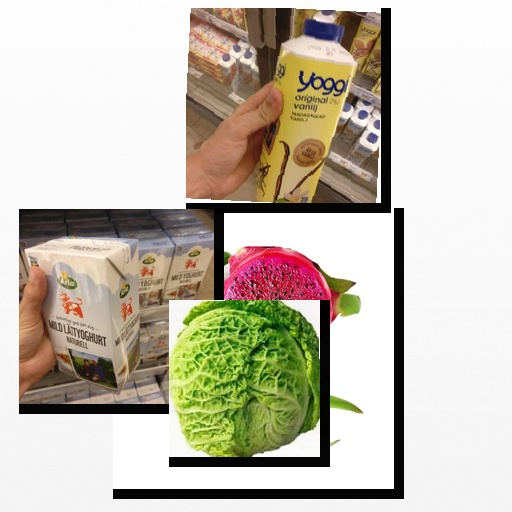
Food items: natural_low_fat_yogurt, vanilla_yoghurt, cabbage, dragon_fruit